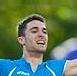
Age: 17